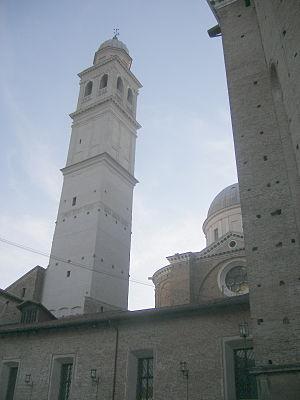
Cette liste recense des tours et des campaniles d'Italie, pays comportant de nombreux exemples de ces types de monuments dans leurs centres historiques :